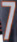
Number: 7